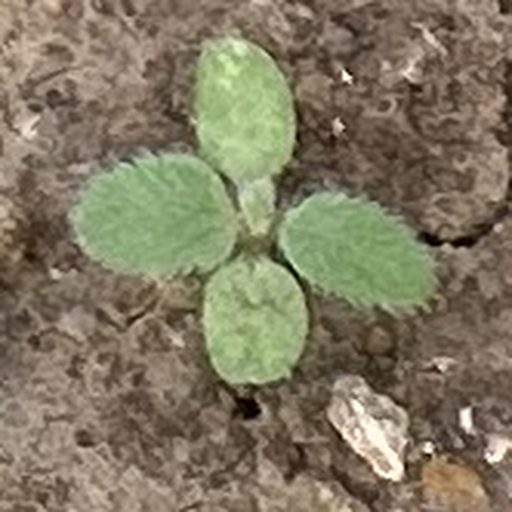
Weed species: Gajar_gavat_(Parthenium hysterophorus)